Nikolay V. Kuznetsov

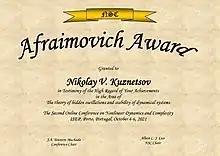
Valentin Afraimovich Award granted to N. Kuznetsov for "The theory of hidden oscillations and stability of dynamical systems" (2021)

Kuznetsov’s research interests are in dynamical systems and applied mathematics. In his works, a combination of rigorous analytical and reliable numerical methods allowed for both the advancement in solving previously known fundamental unsolved problems as well as the development of modern engineering technologies. N. Kuznetsov introduced the concept of self-excited and hidden attractors, laying out the foundations for the theory of hidden oscillations. Among his main results are the discovery of a hidden Chua attractor in Chua circuits, revealing of coexisting hidden attractors in electromechanical models with Sommerfeld effect, solutions to , to the Gardner problem on the lock-in range, and to the Viterbi problem on the coincidence of phase-locked loop ranges for phase-locked loops, nonlinear analysis of the CP-PLL and validation of the Gardner conjecture, counterexamples with self-excited and hidden attractors to the classical describing function method,